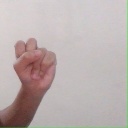
अक्षर: स